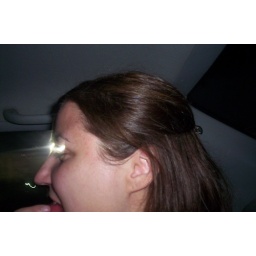
fruit eating in the car